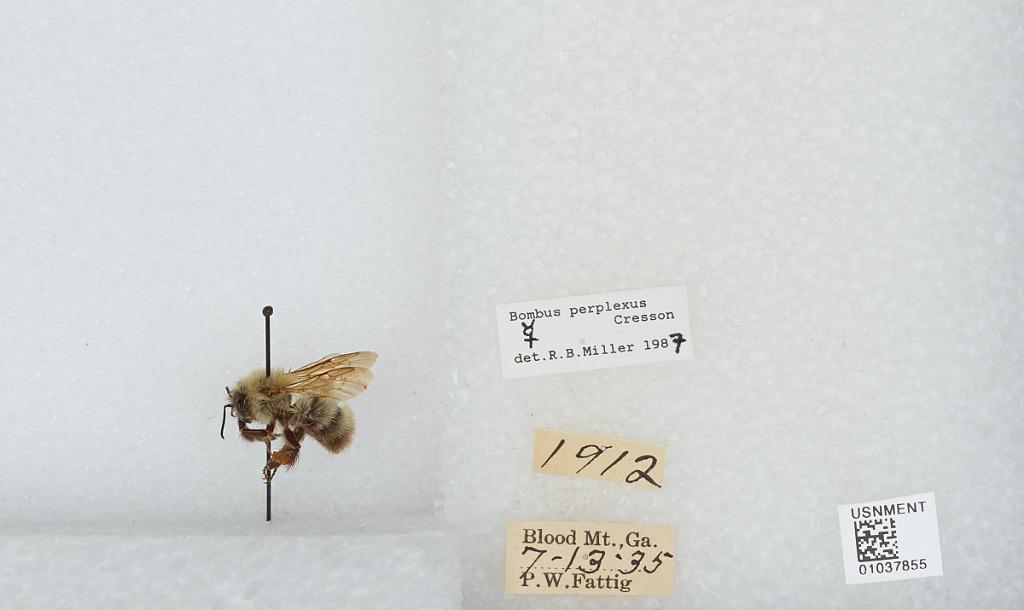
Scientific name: Bombus (Pyrobombus) perplexus Cresson
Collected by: P. Fattig
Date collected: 1935-7-13
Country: United States
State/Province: Georgia
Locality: Blood Mountain: on the border of Lumpkin County with Union County and is within the boundaries of the Chattahoochee National Forest and the Blood Mountain Wilderness.
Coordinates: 34.7397, -83.9372
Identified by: Miller, R. B.